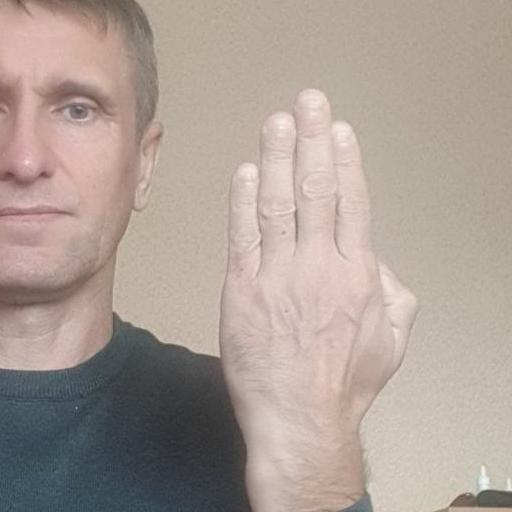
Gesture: stop_inverted